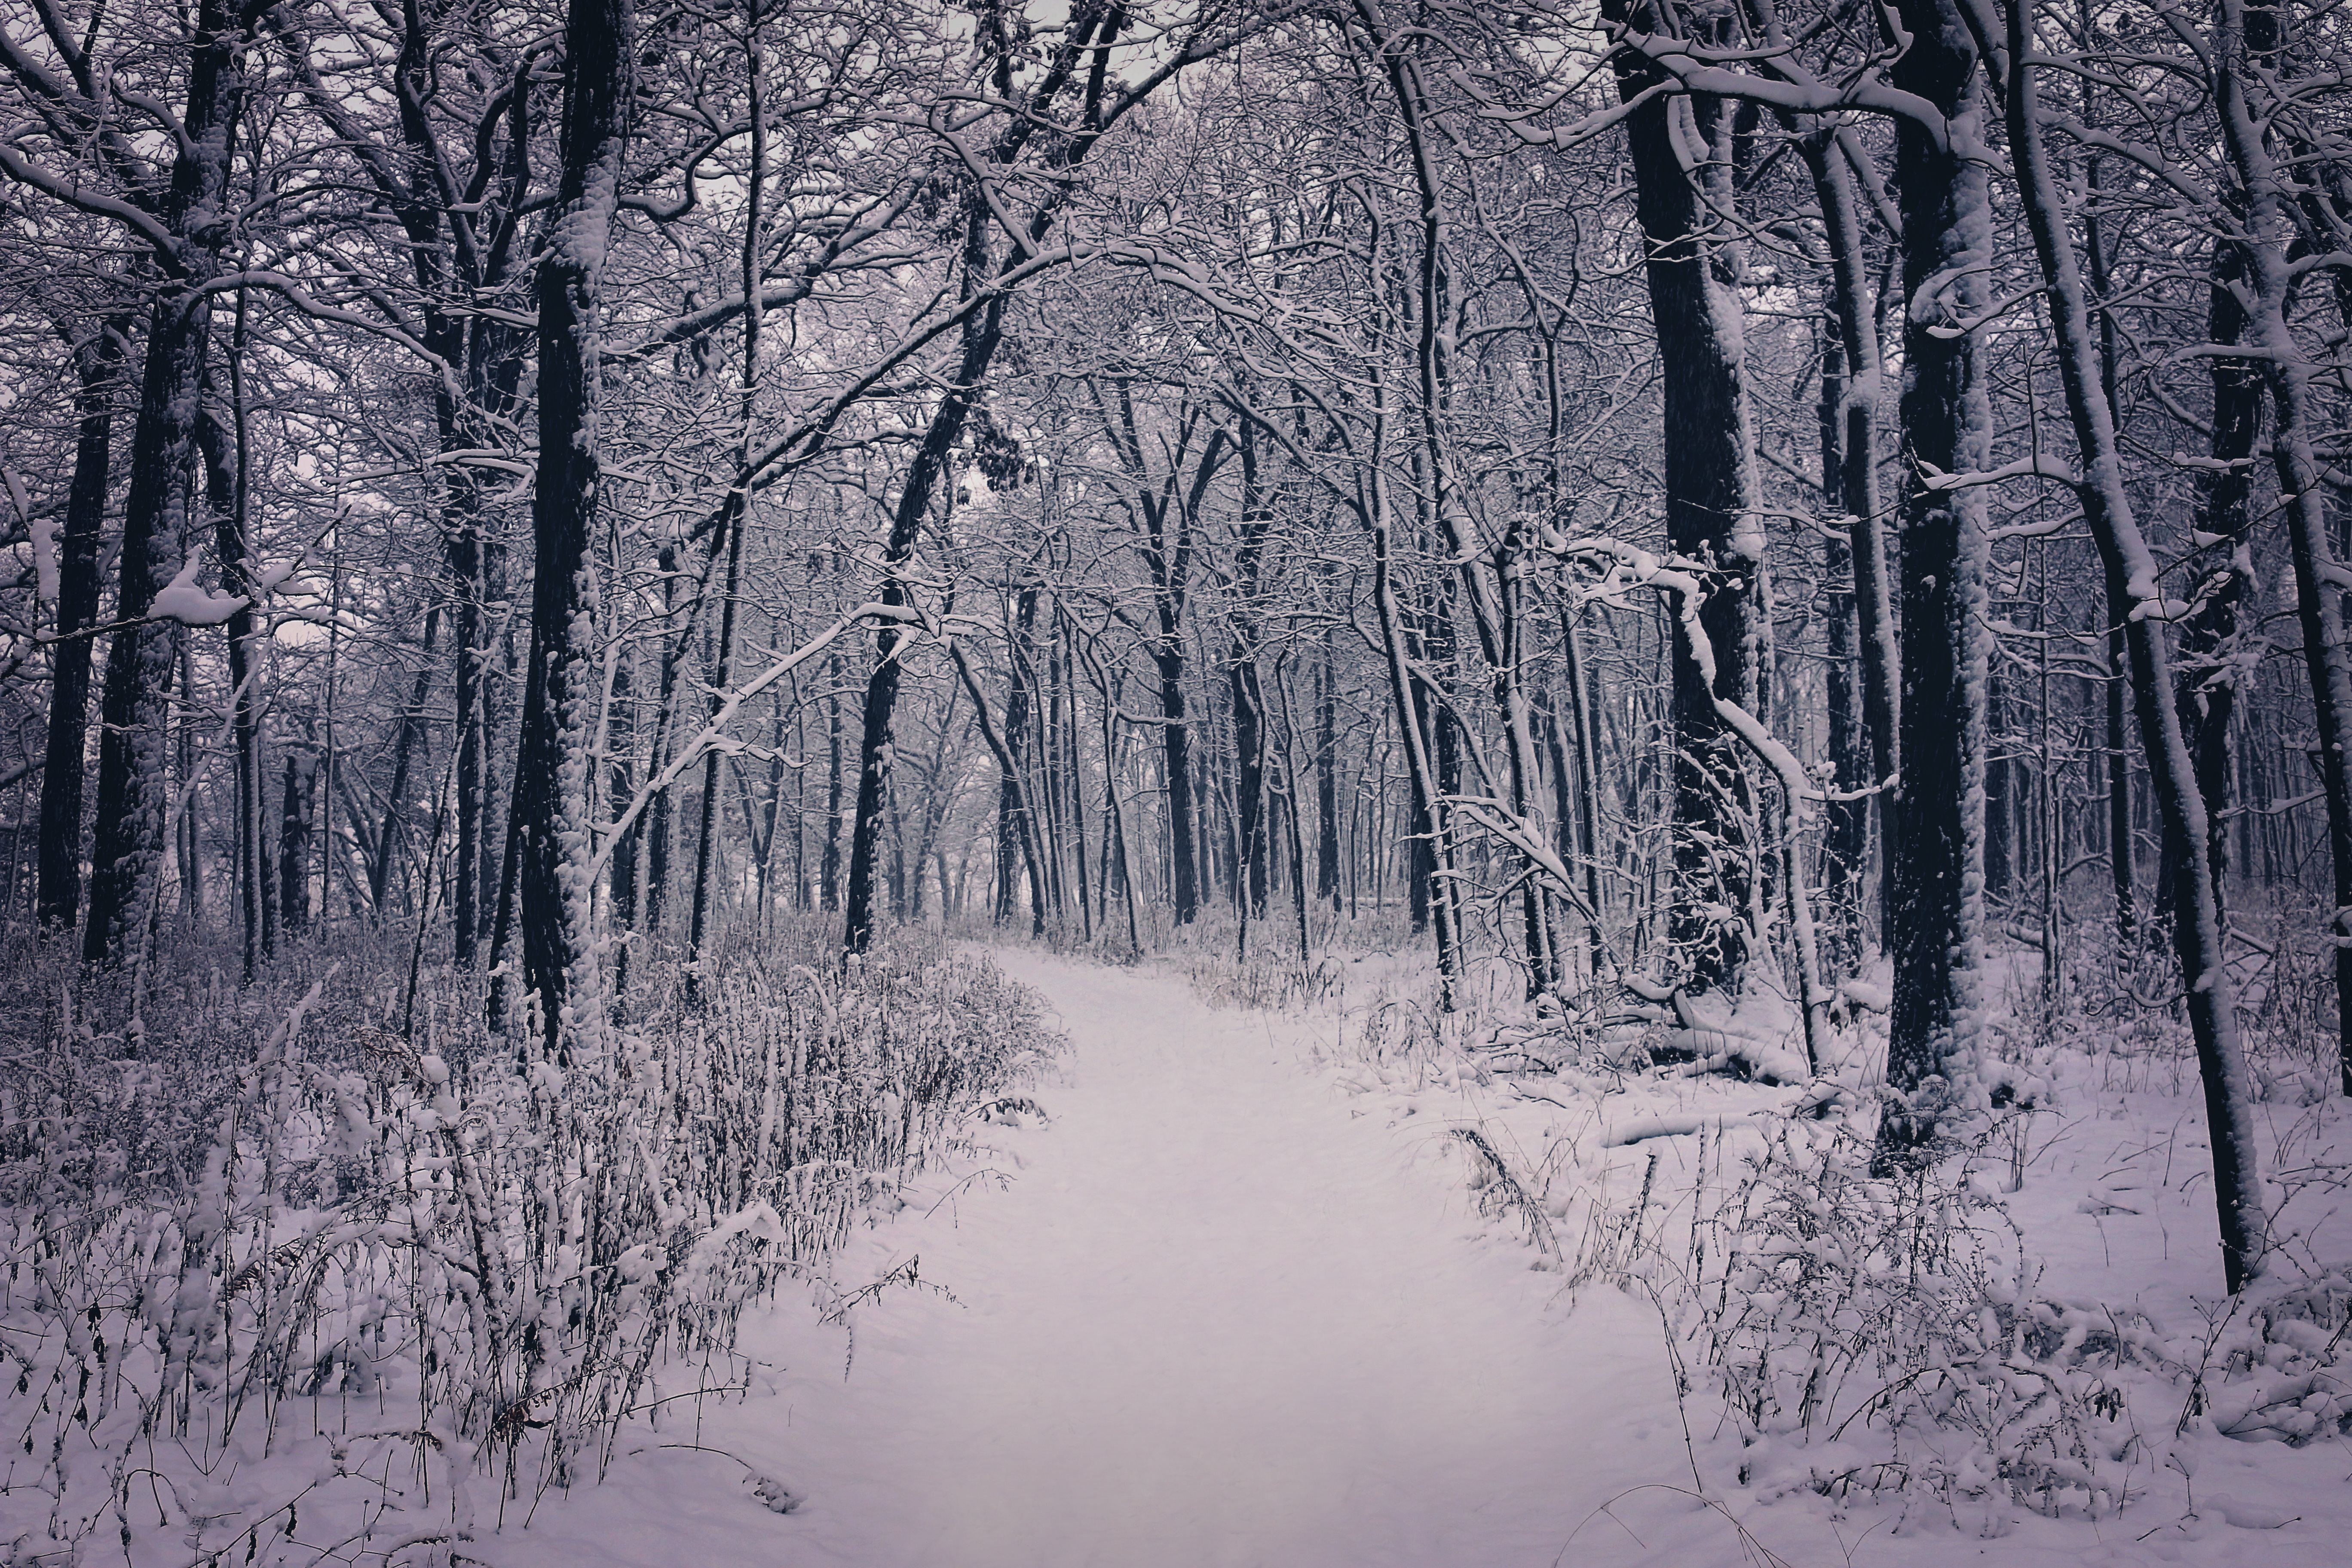
landscape, tree, water, nature, forest, outdoor, branch, snow, cold, winter, light, black and white, plant, sky, mist, white, lake, frost, ice, portrait, reflection, scenic, natural, weather, holiday, blue, monochrome, christmas, season, snowfall, trees, grey, seasons, new, beauty, beautiful, woodland, december, habitat, xmas, freezing, natural environment, atmospheric phenomenon, woody plant